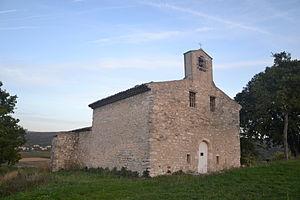
Notre-Dame-des-Neiges de Blauvac
Blauvac est une commune française située dans le département de Vaucluse, en région Provence-Alpes-Côte d'Azur.